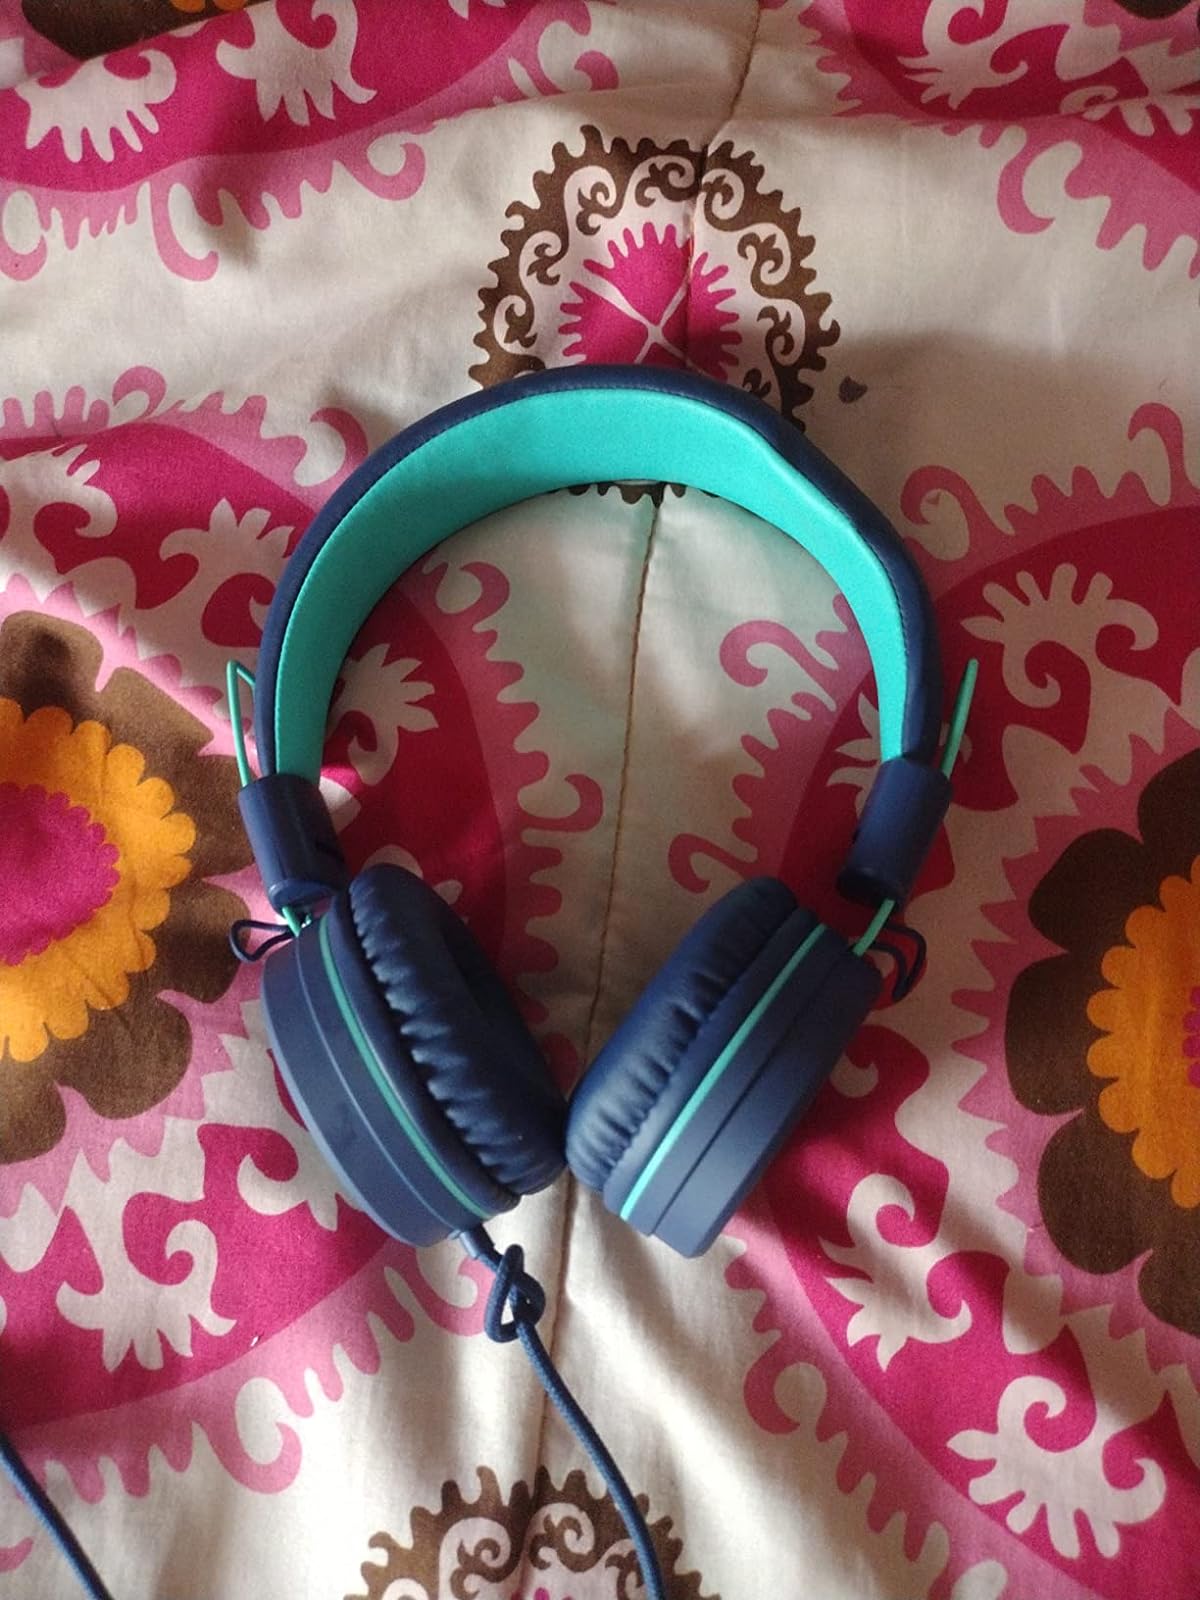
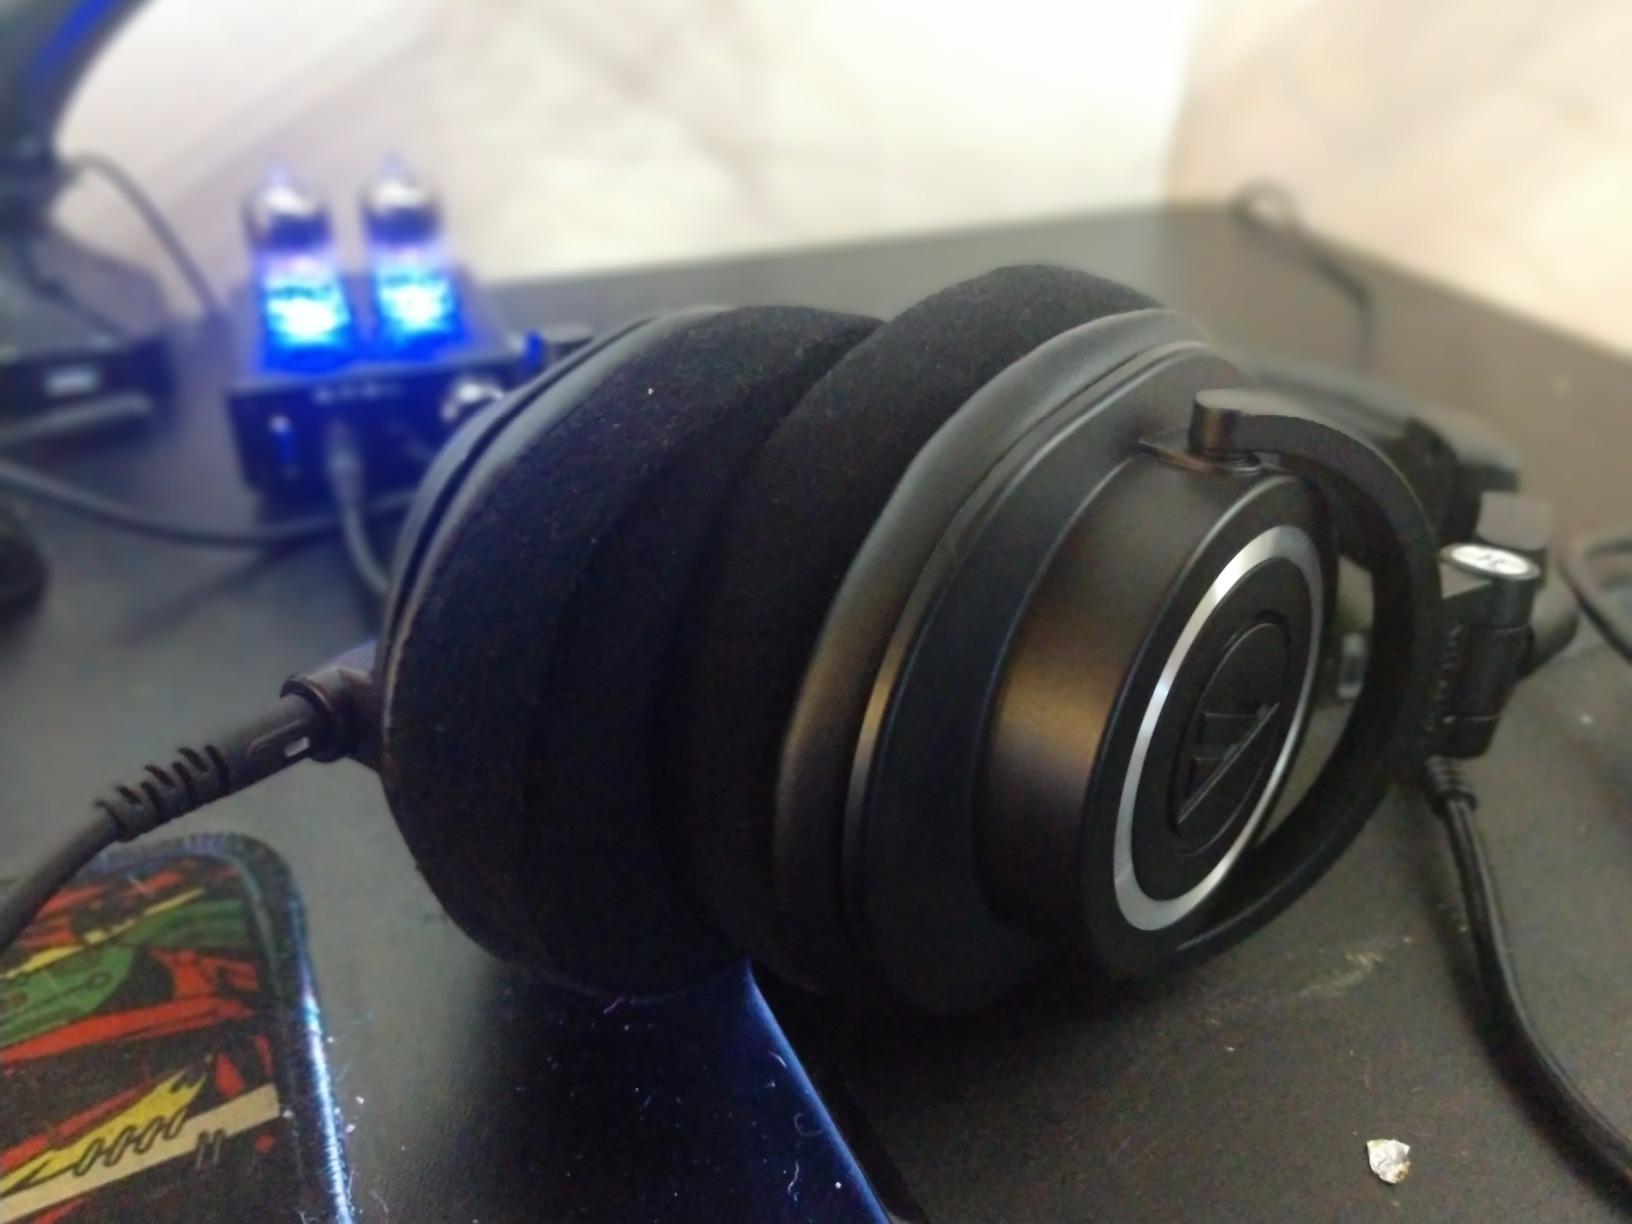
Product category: headphones
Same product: no